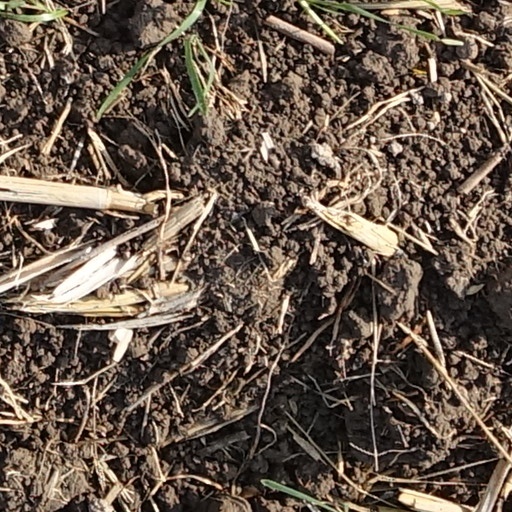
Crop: wheat